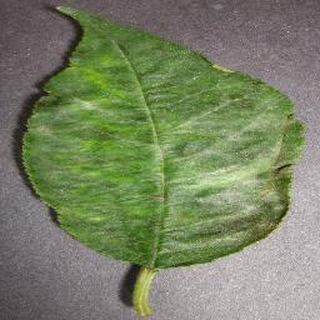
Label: cherry_powdery_mildew